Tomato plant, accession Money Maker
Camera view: horizontal (90 deg, fisheye); turntable rotation: 330 degrees
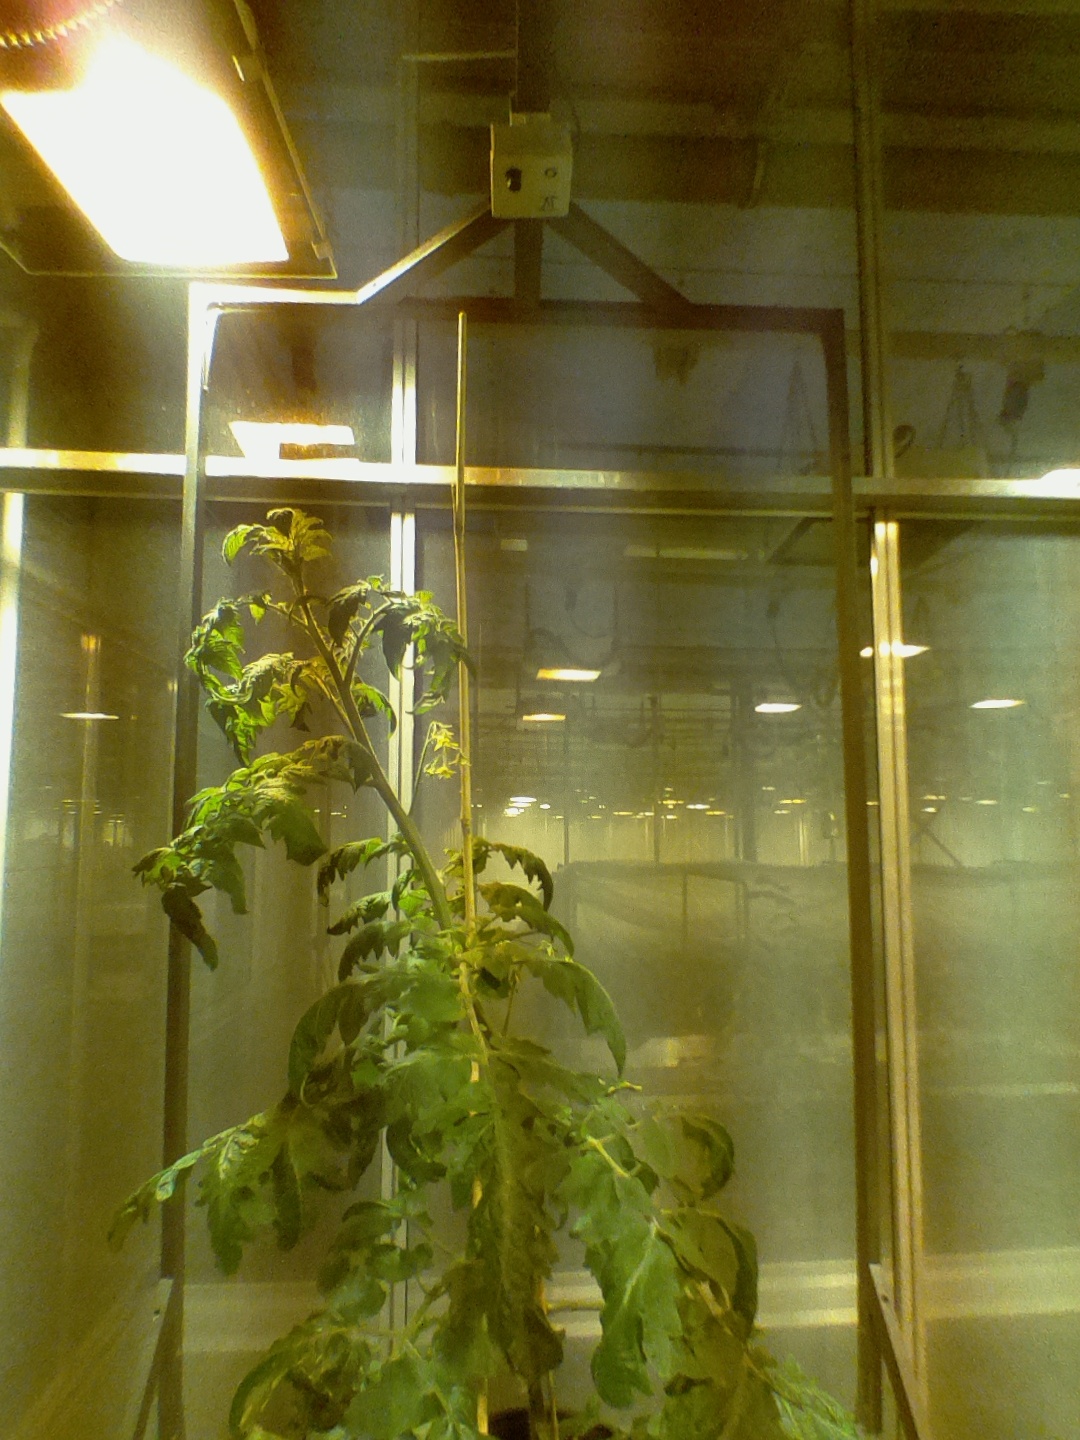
BBCH growth stage 68: Full flowering, 80%-90% of flowers open, more petals falling